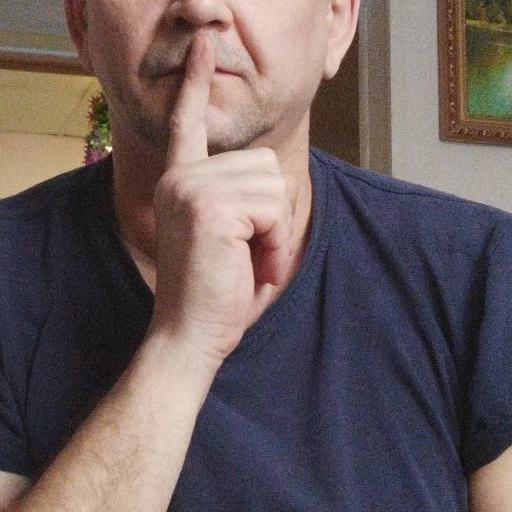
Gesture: mute